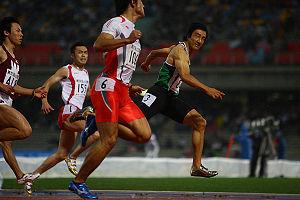
Shintarō Kimura est un athlète japonais, spécialiste du 100 mètres.